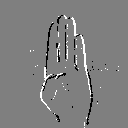
ASL letter: b